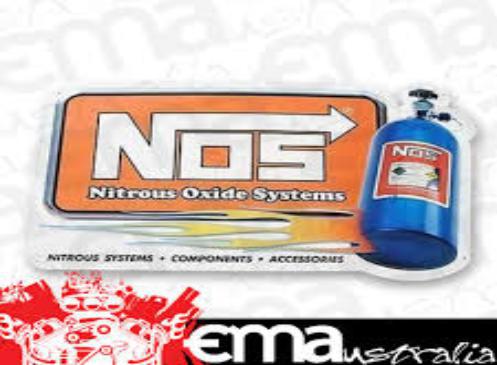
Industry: Others